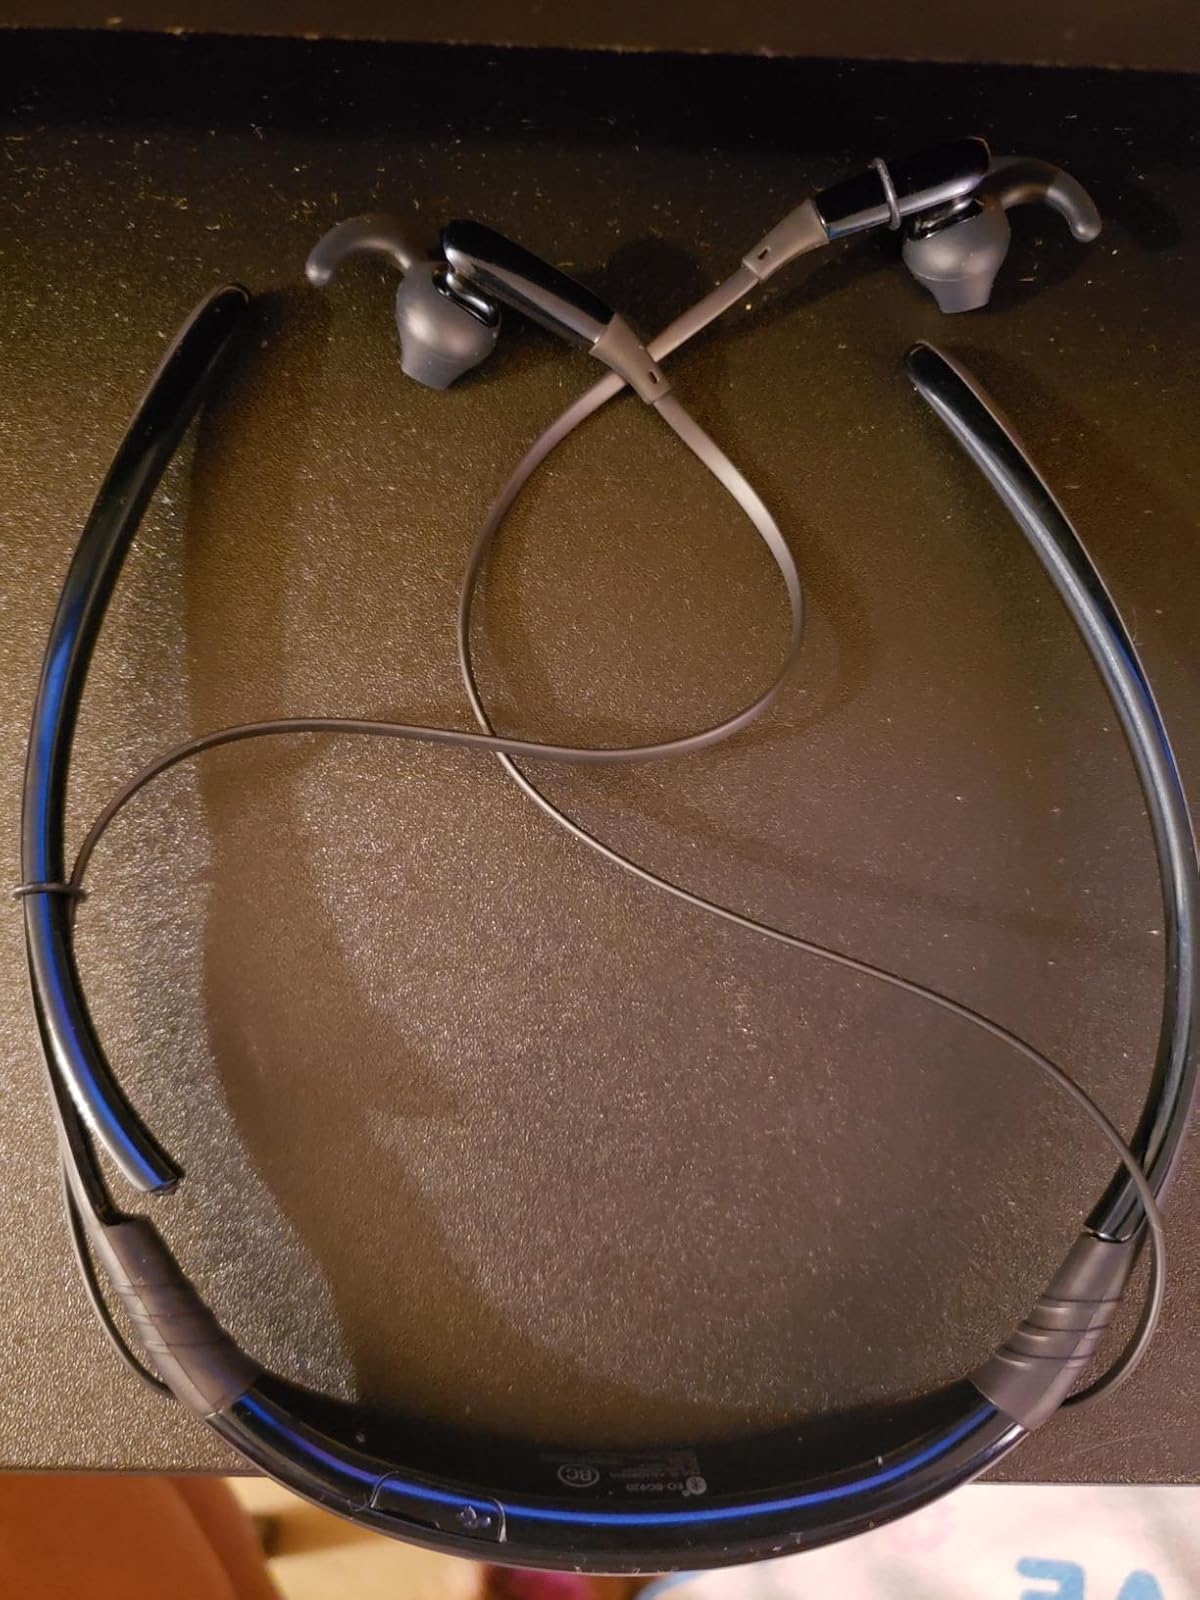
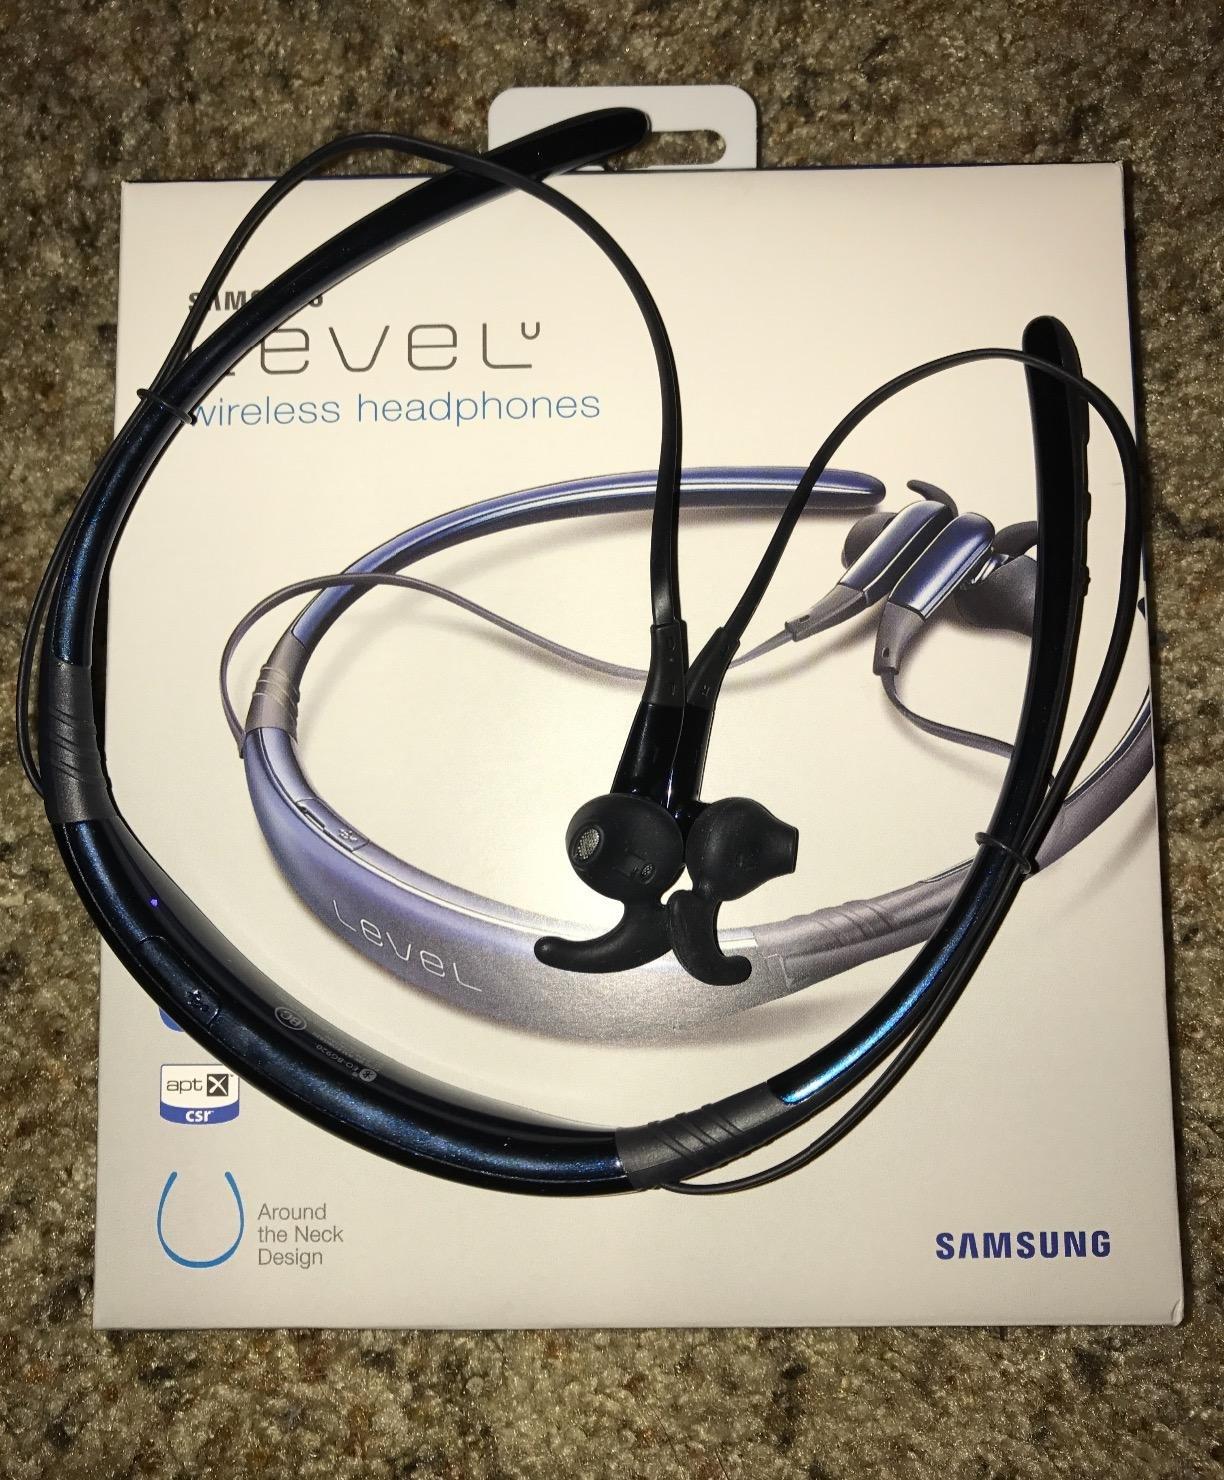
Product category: headphones
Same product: yes